Scheller A. Miller

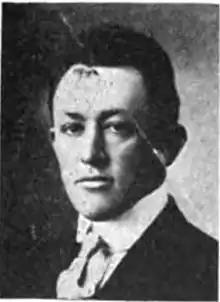
c. 1917

Scheller Alexander Miller (June 1, 1885 - January 1925) was an American Democratic politician. He was a member of the Mississippi State Senate from 1916 to 1920.